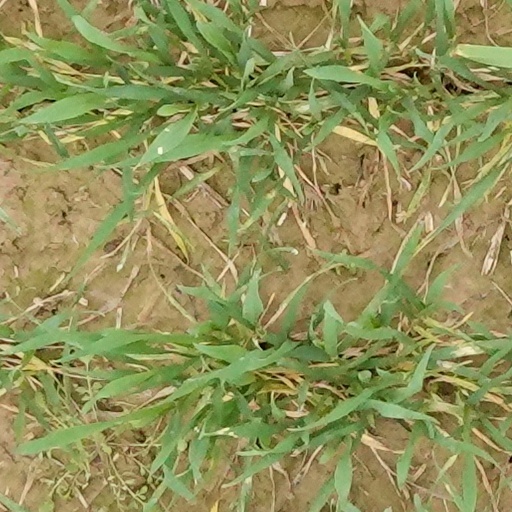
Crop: wheat